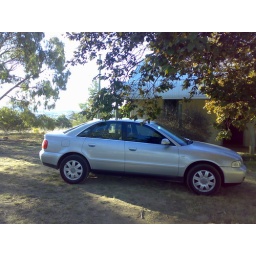
My first road trip in my car